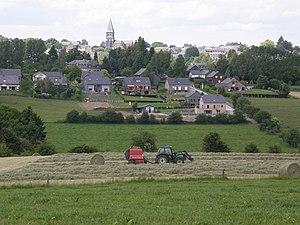
vue de bertrix, de son eglise et de la rue de la venne
Bertrix est une Ville francophone de Belgique située en Région wallonne dans la province de Luxembourg et l’arrondissement de Neufchâteau, ainsi qu’une localité où siège son administration. Elle compte environ 8 000 habitants.